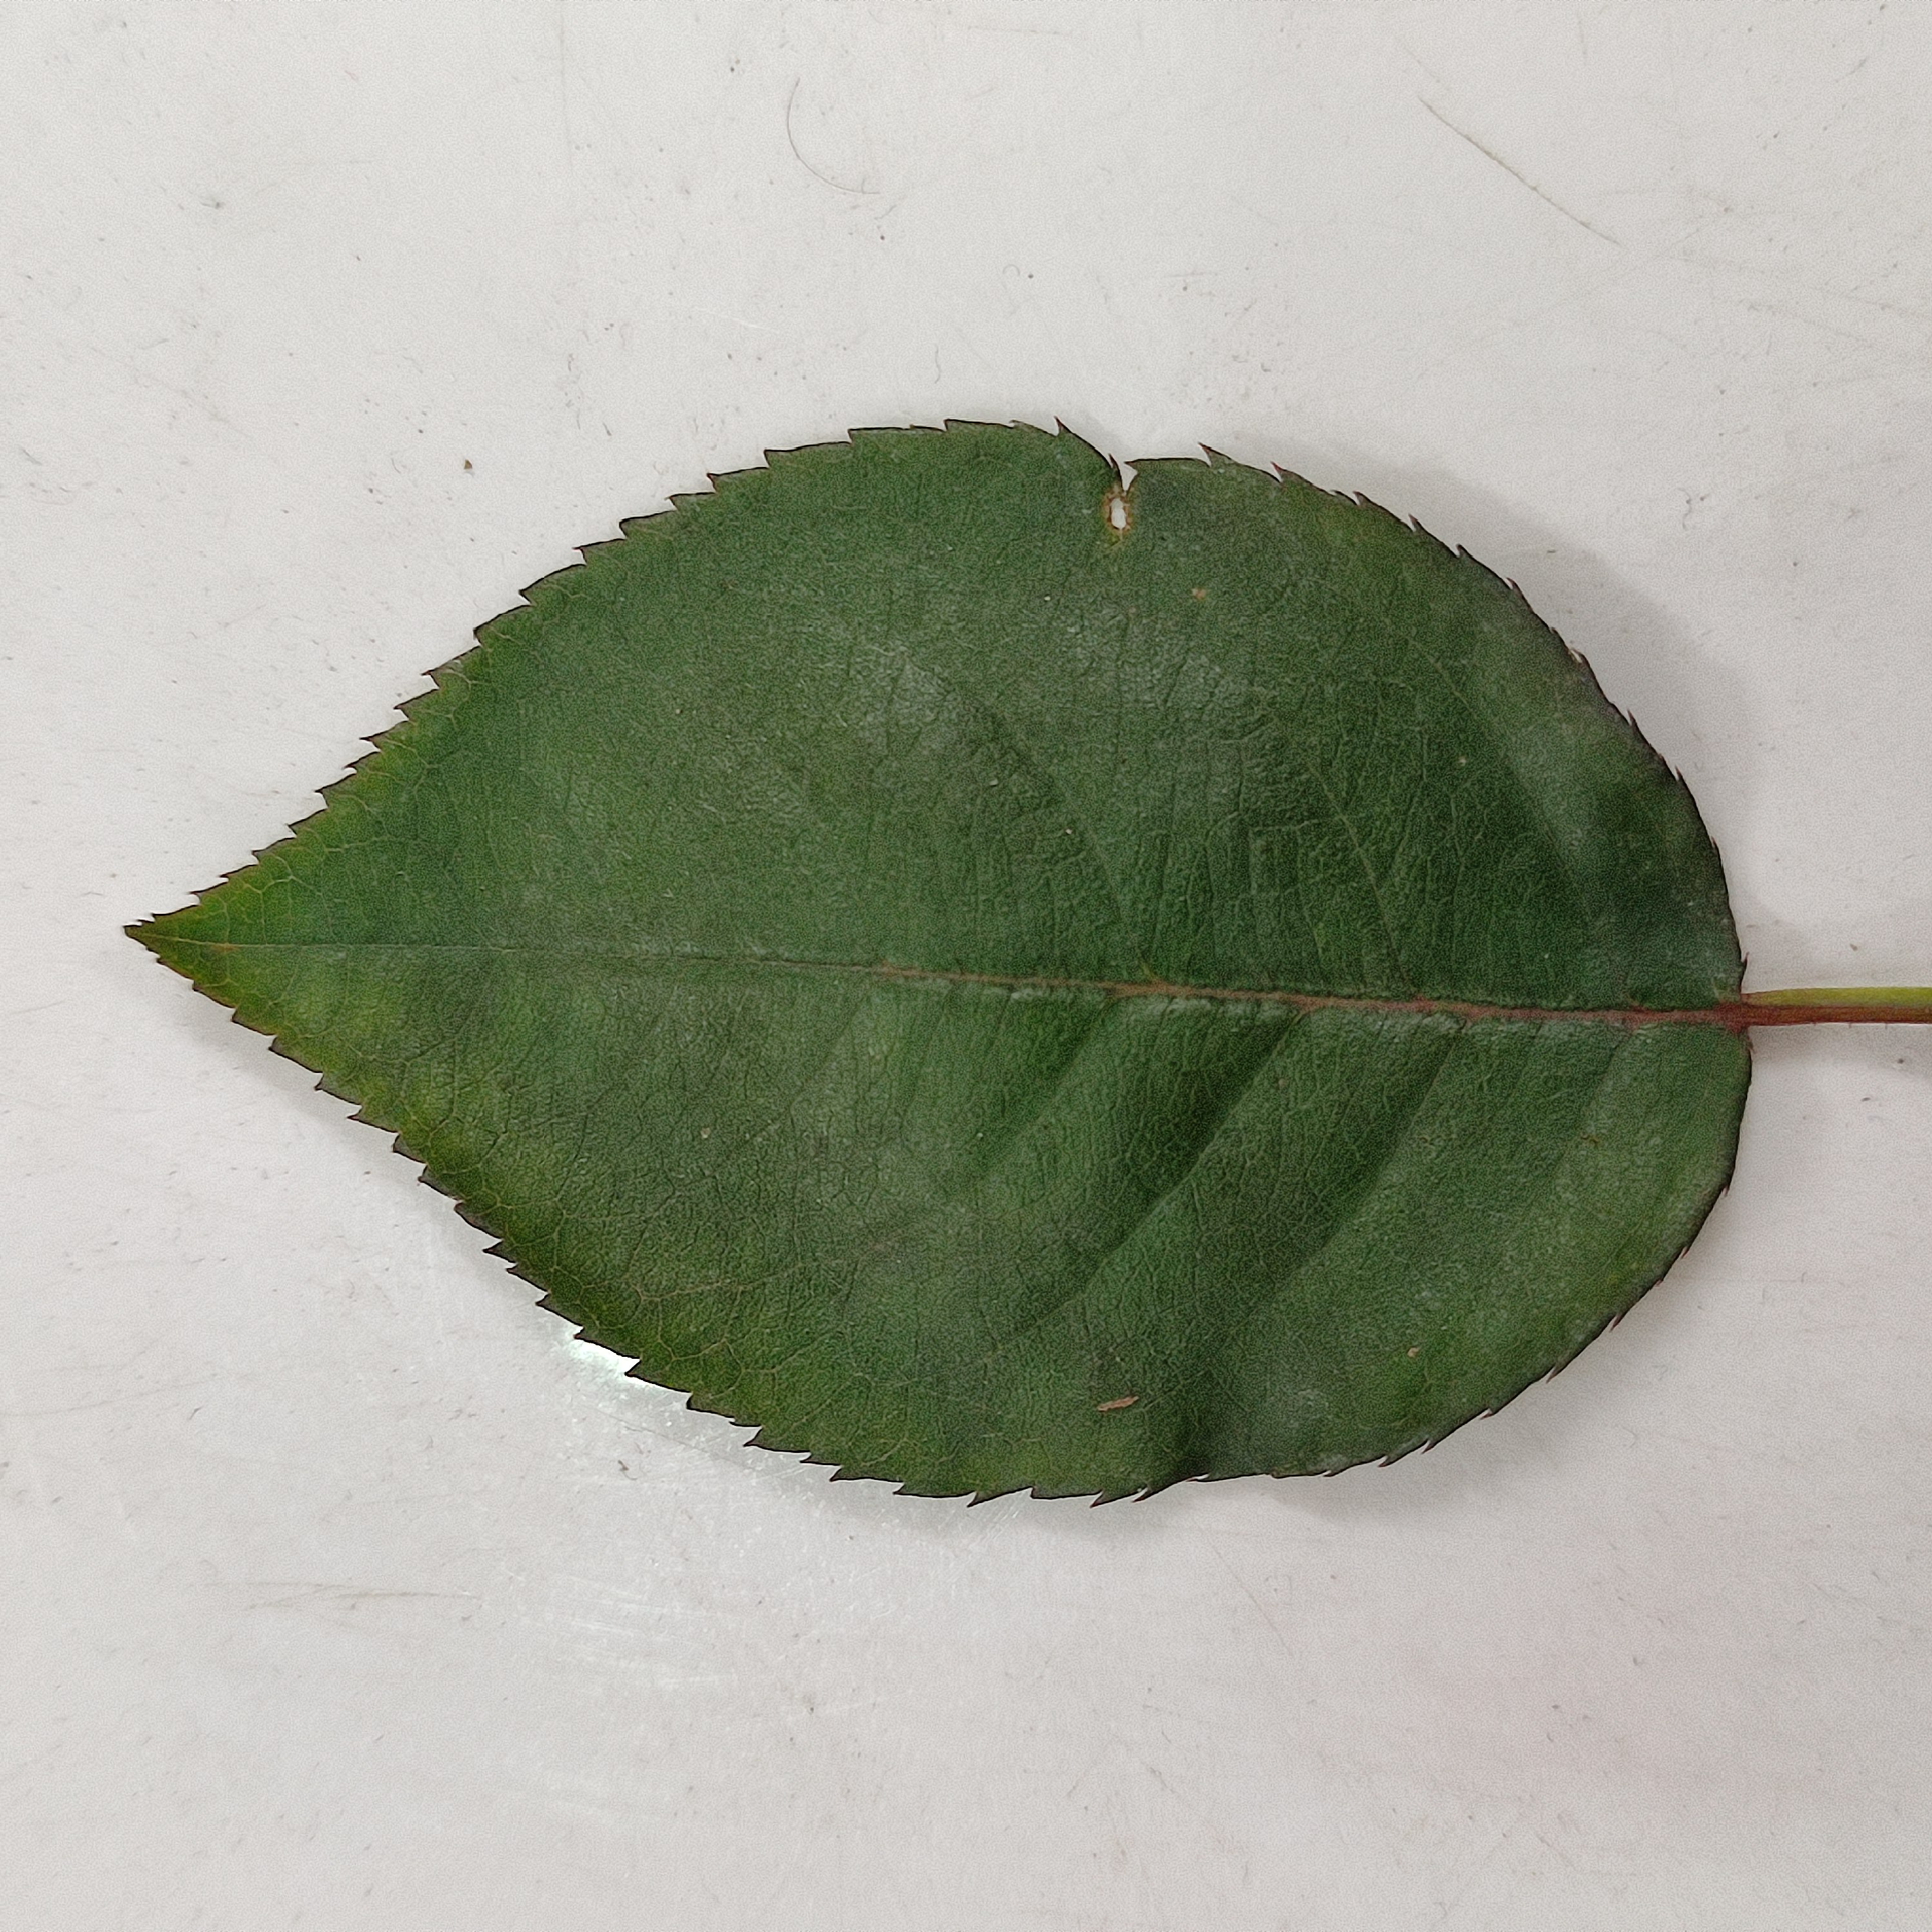
Label: Healthy Leaf